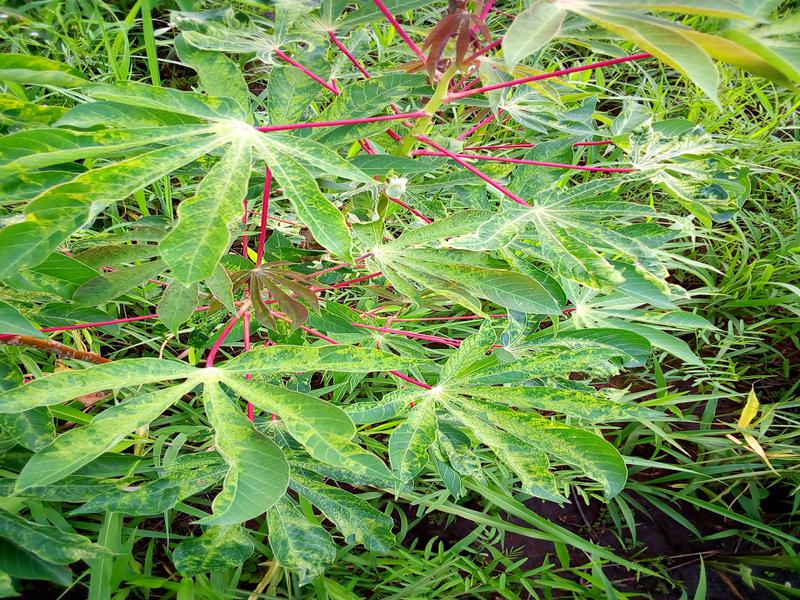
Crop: cassava
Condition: mosaic_disease